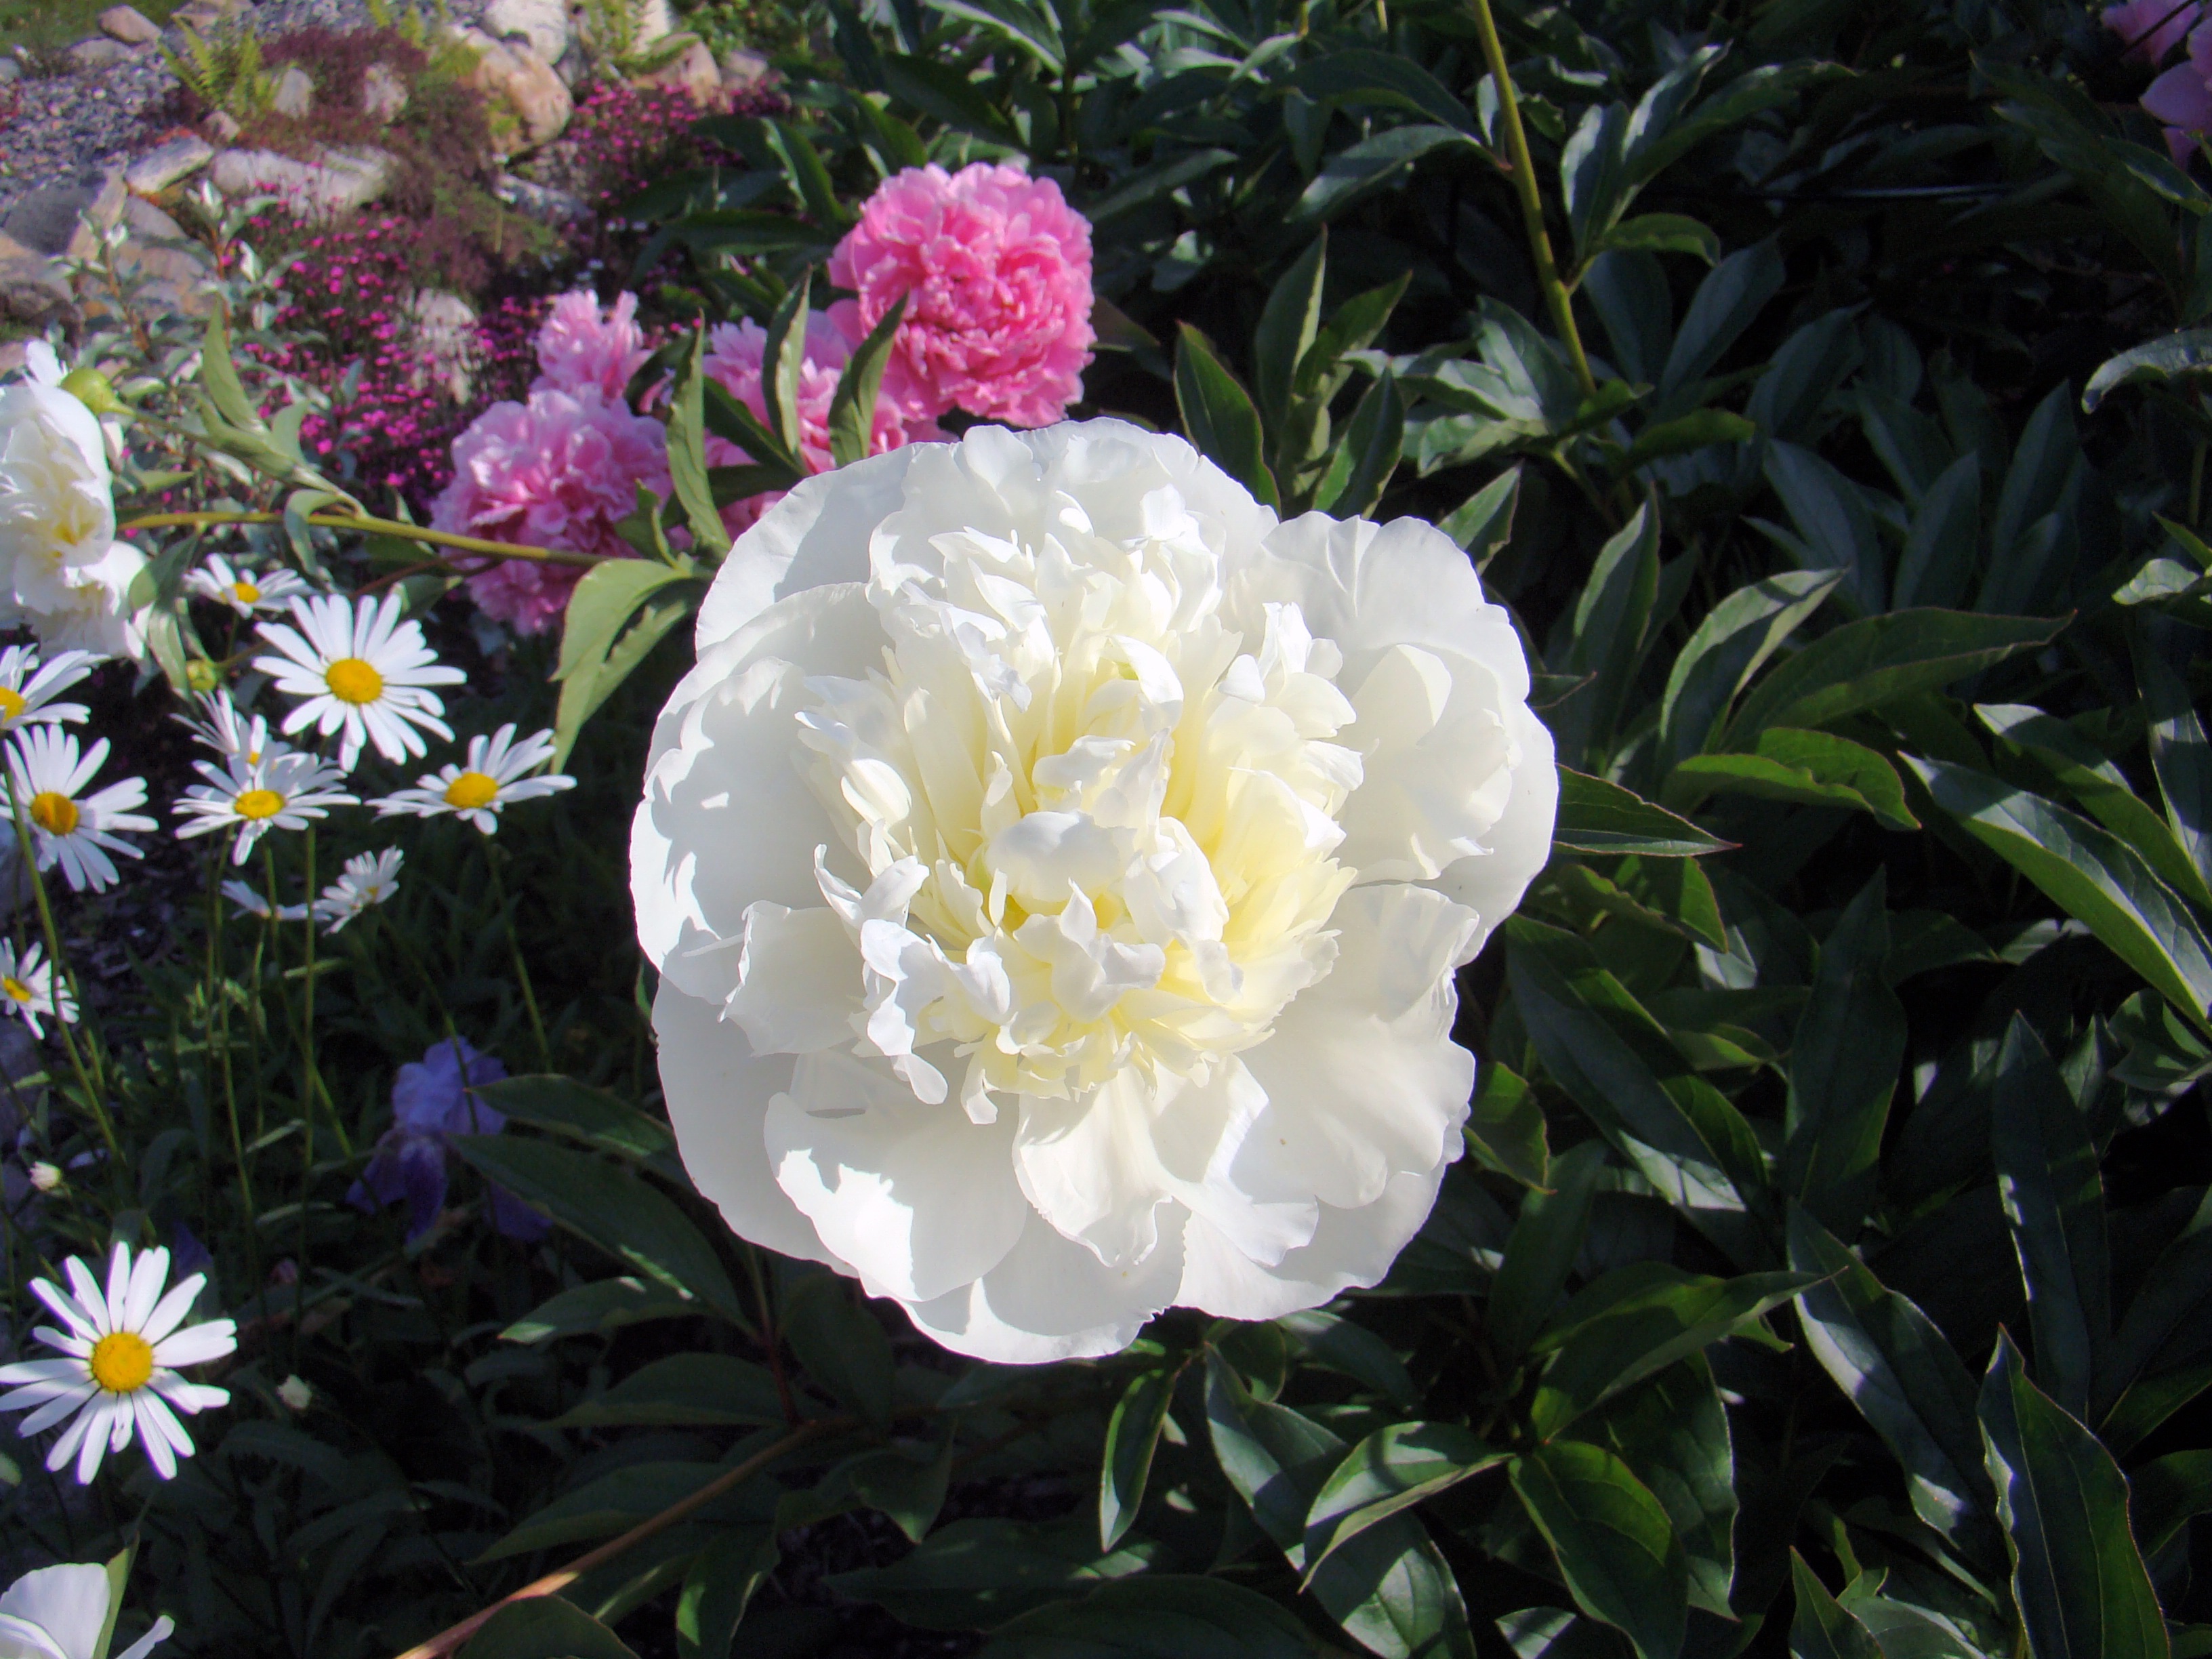
plant, white, flower, summer, botany, garden, flora, flowers, sweden, peony, flowering plant, pion, cream white, land plant